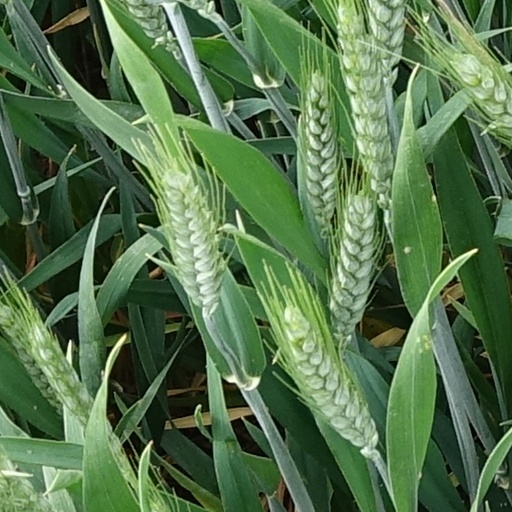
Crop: wheat